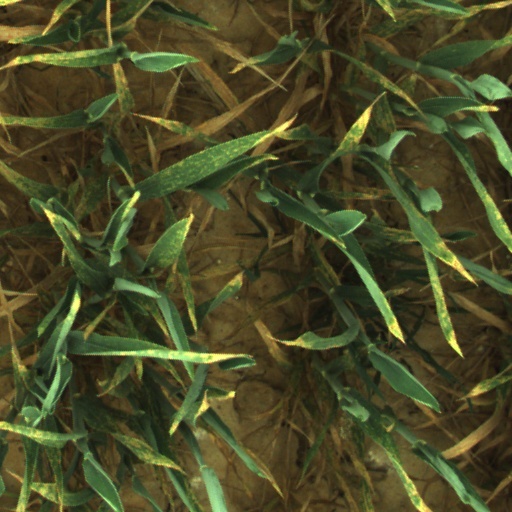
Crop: wheat